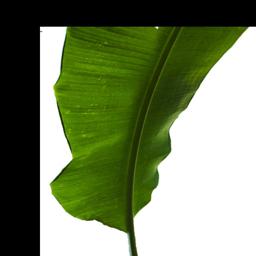
Label: BHIMKOL